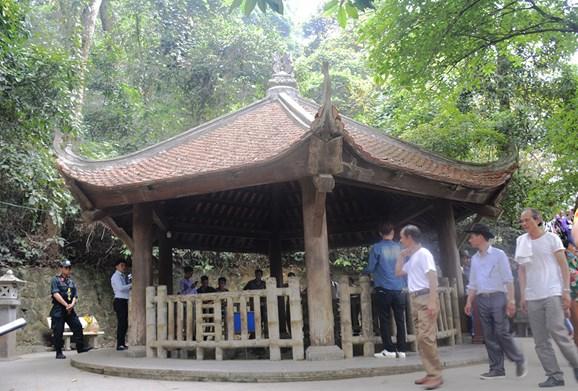
có nhiều người đang đứng xung quanh một ngôi nhà cổ